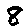
Label: 8